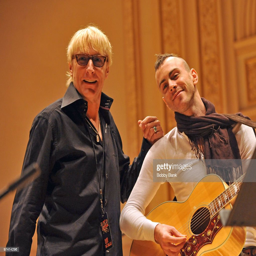
person and folk rock artist attends the music of hard rock artist at rehearsals .